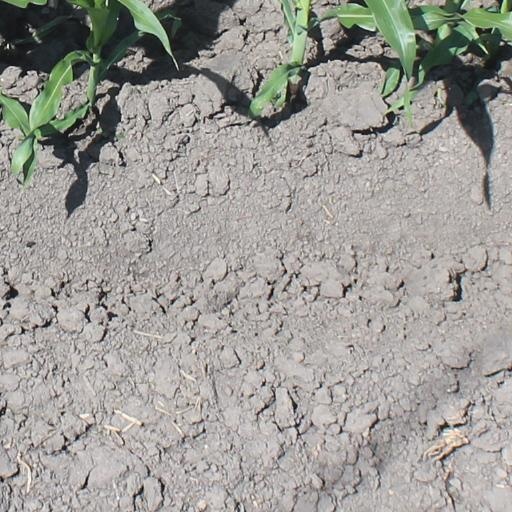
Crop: maize; corn